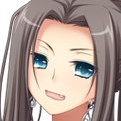
Portrait style: Anime Portrait